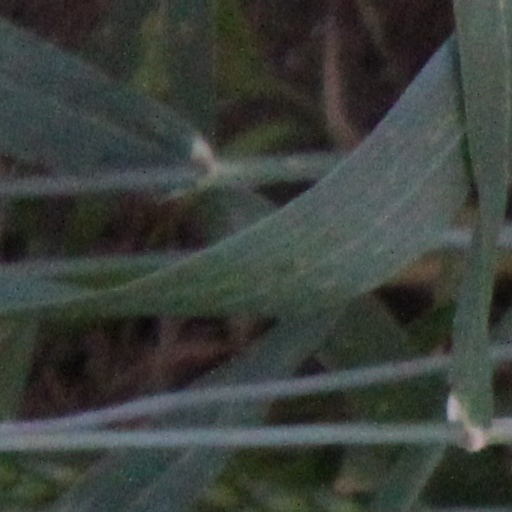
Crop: wheat